Australian hip-hop

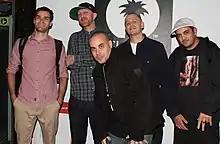
Hilltop Hoods, an Australian hip hop group, has been awarded several ARIA Music Awards.

By the early 2000s, the Australian Record Industry Association (ARIA) began to recognise the growing interest in hip-hop in Australia. In 2004, ARIA introduced a new category in its annual awards: Best Urban Album (R&B, hip-hop, soul, funk, reggae and dancehall). The inaugural award was won by Koolism for their album, "Random Thoughts". Koolism DJ Danielsan dedicated the award to the "Australian hip-hop community" and exclaimed: "Be yourselves, keep it real, enough of that American wannabe trash". For the ARIA Music Awards of 2019, new categories of awards were created for Best Hip Hop Release and Best Soul/R&B Release, which were previously combined in the Best Urban Release category.